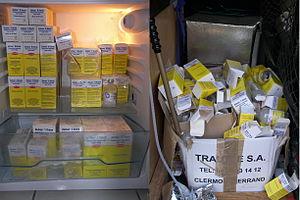
Vaccins contre la FCO (Fièvre Catarrhale Ovine)
La fièvre catarrhale ovine, ou maladie de la langue bleue, est une arbovirose due au virus bluetongue transmis par des moucherons piqueurs du genre Culicoides, à des ruminants surtout domestiques, principalement les moutons, moins souvent les chèvres et les bovidés.